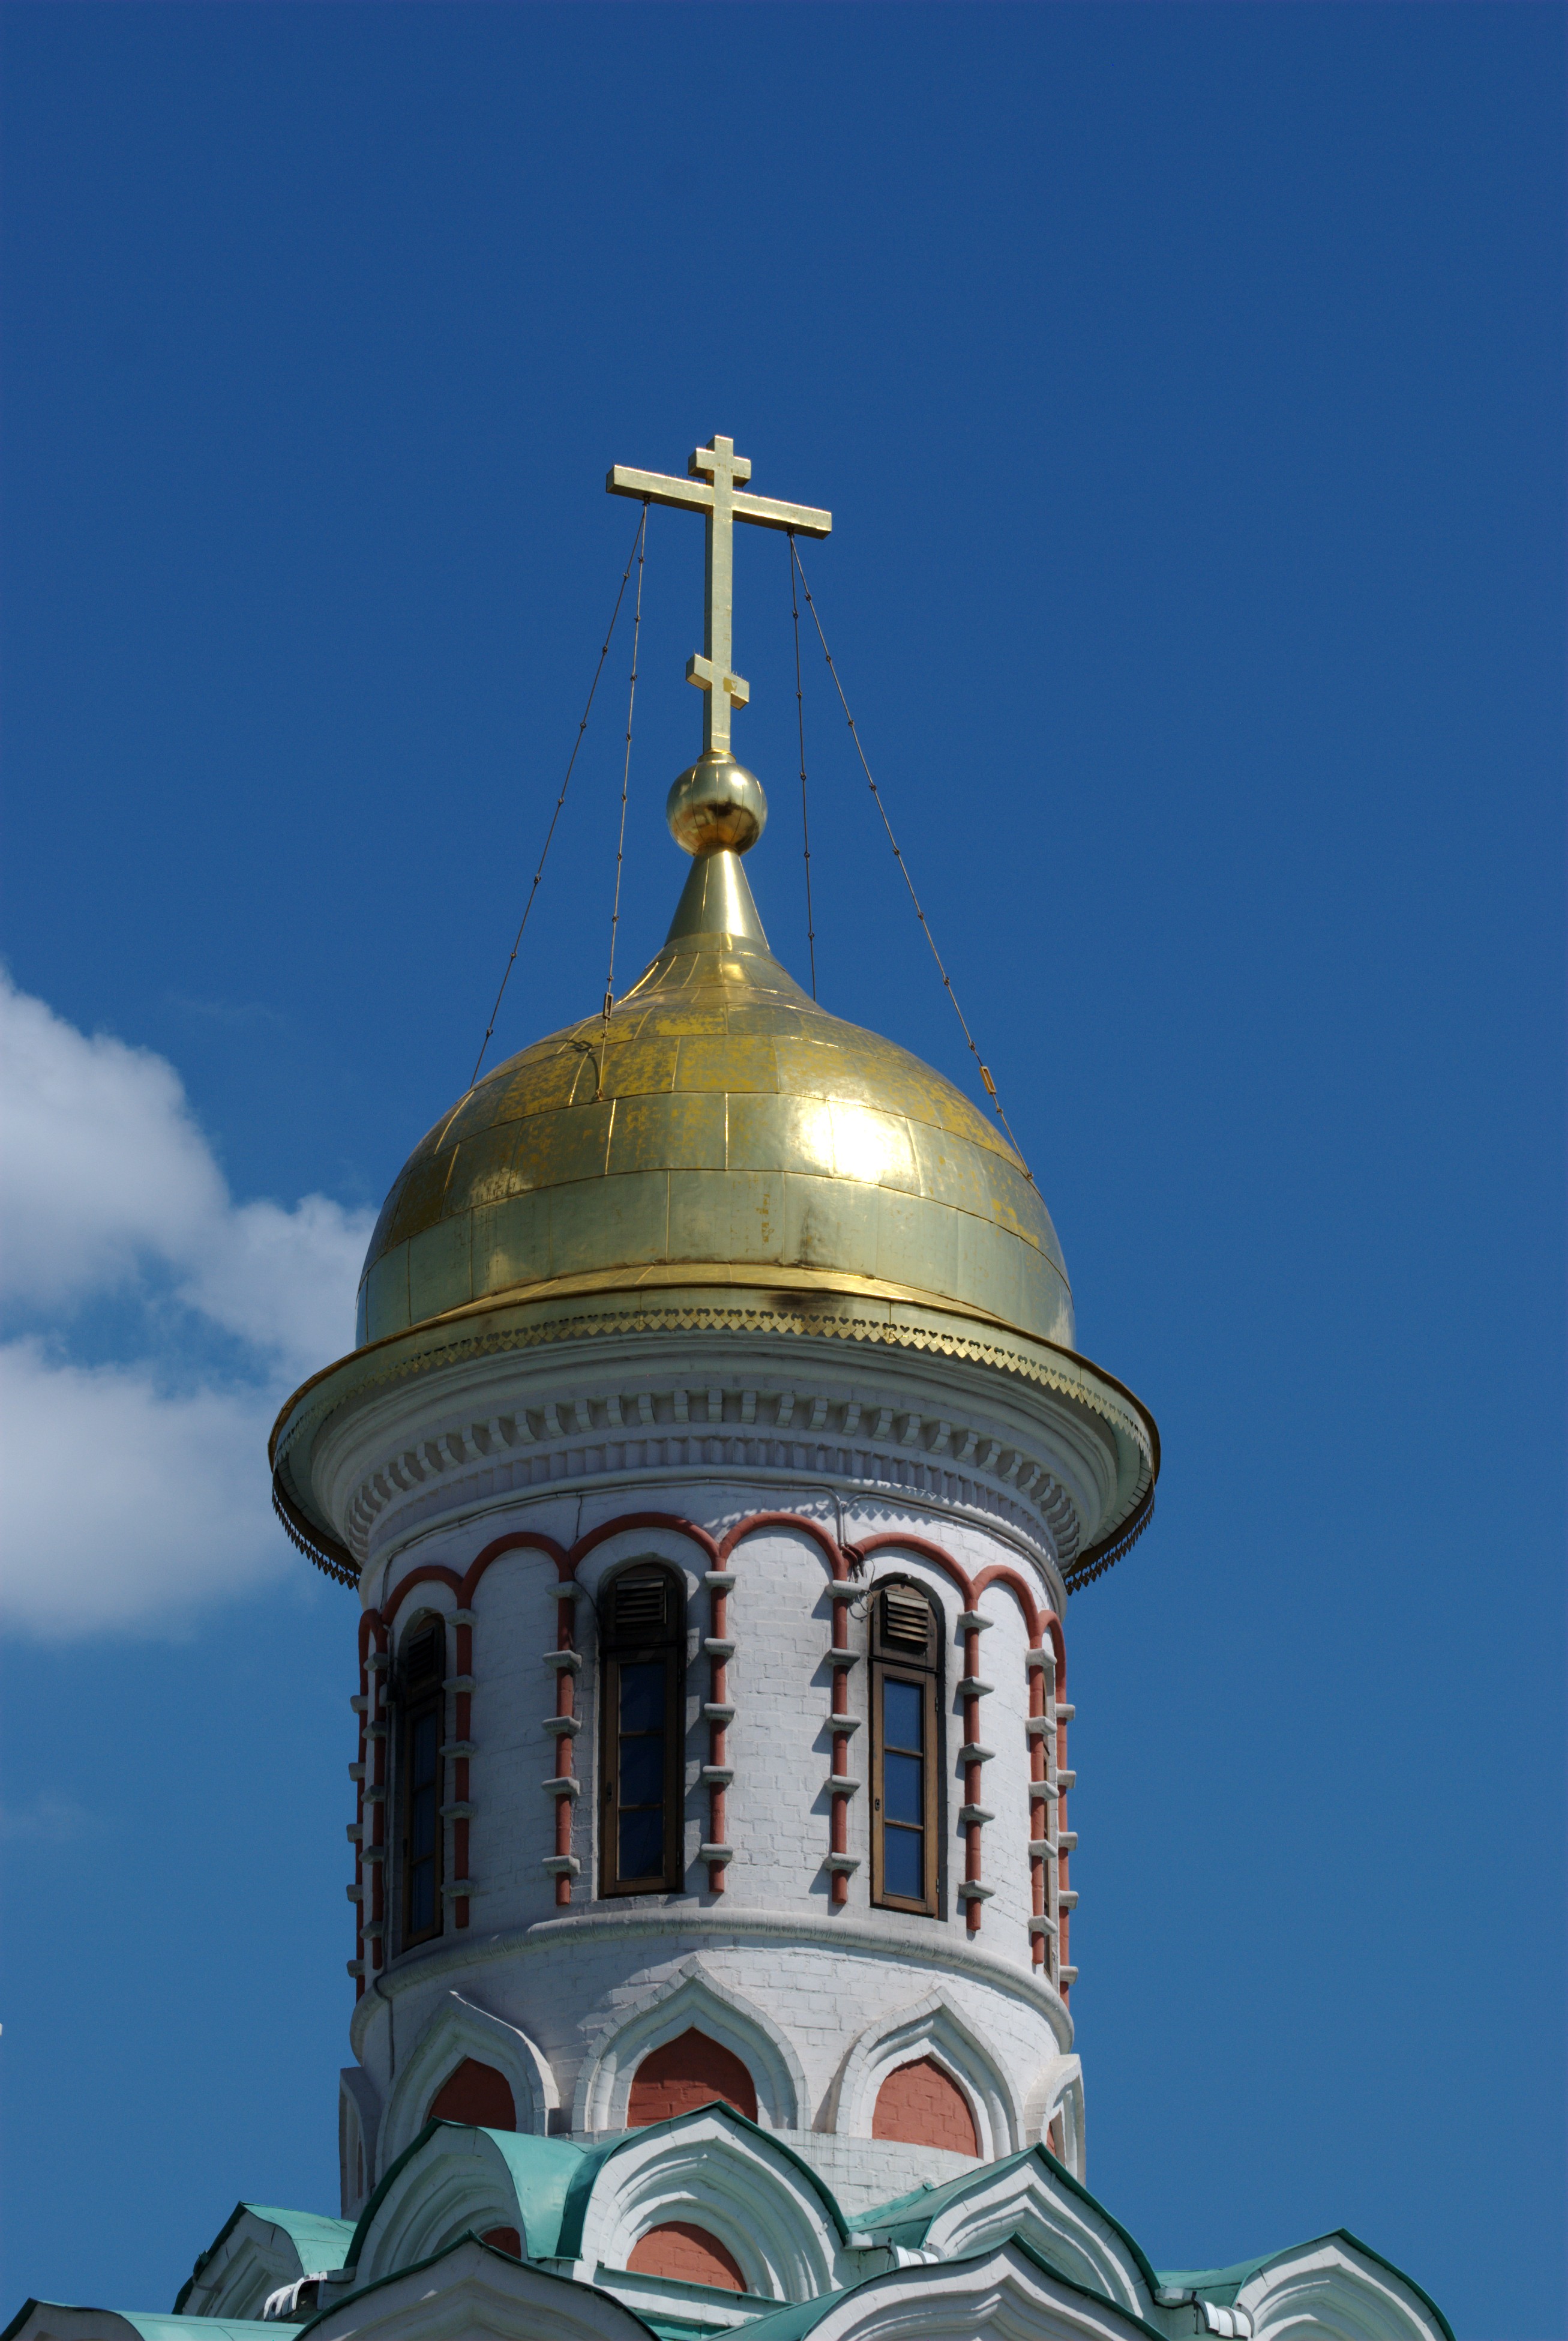
sun, building, city, cityscape, red, tower, square, landmark, church, nikon, place of worship, church bell, bell tower, cool image, gold, steeple, moscow, dome, russia, d80, cityscapes, moskau, platinumphoto, nikond80, moscou, goldstaraward, redsquare, rubyphotographer, overtheshot, theperfectphotographer